John Shepherd (cricketer)

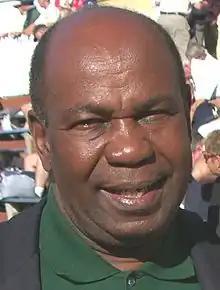

John Neil Shepherd (born 9 November 1943) is a Barbadian former cricketer who played in five Test matches for the West Indies cricket team between 1969 and 1971. Shepherd had a long career in English county cricket for Kent County Cricket Club and Gloucestershire County Cricket Club. He was born in Belleplaine, St Andrew in Barbados and played for the Barbados cricket team in his early career.